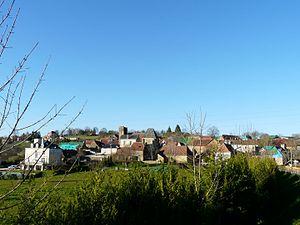
Le village de Preyssac-d'Excideuil, Dordogne, France.